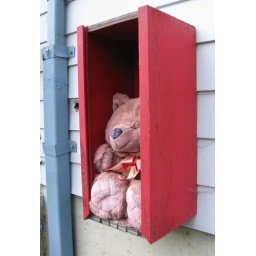
This old bear was quite worn and had been in the emergency box for a long time.